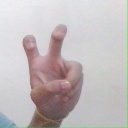
अक्षर: ई